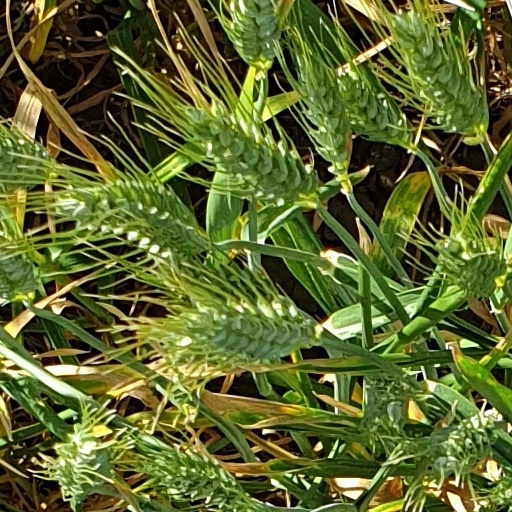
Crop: wheat